Golur Bridge

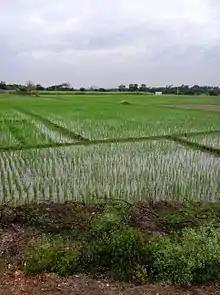
Paddy fields at Golur

Golur is a small village in Mysore district of Karnataka state, India. It is located east of Nanjangud town and forms a part of H. D. Kote Taluk.